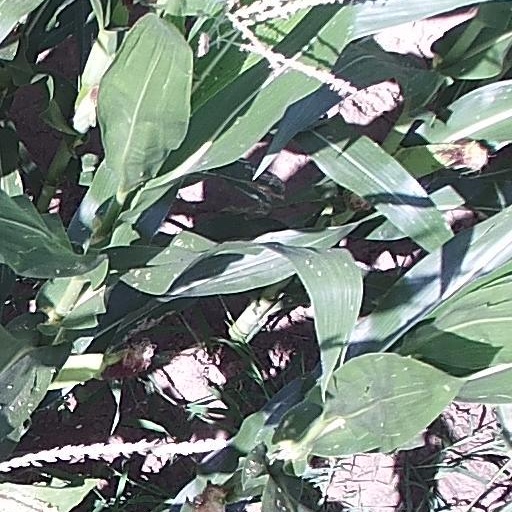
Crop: maize; corn